Revenge of the Titans

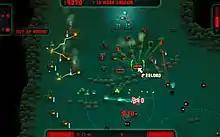

"Revenge of the Titans" plays like a traditional tower defense game but with the caveat that enemies ignore or attempt to avoid the towers that you place, increasing the difficulty. The goal for each level is to prevent the command center from being destroyed by aliens by protecting it with turrets and other defenses. The player has access to extensive research trees that they can use to develop different types of defenses against enemies.